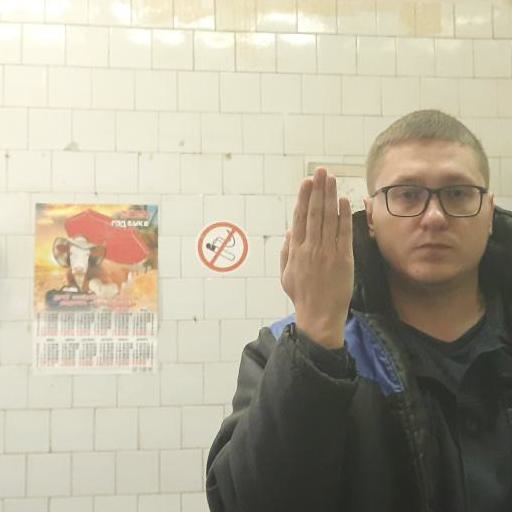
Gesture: stop_inverted